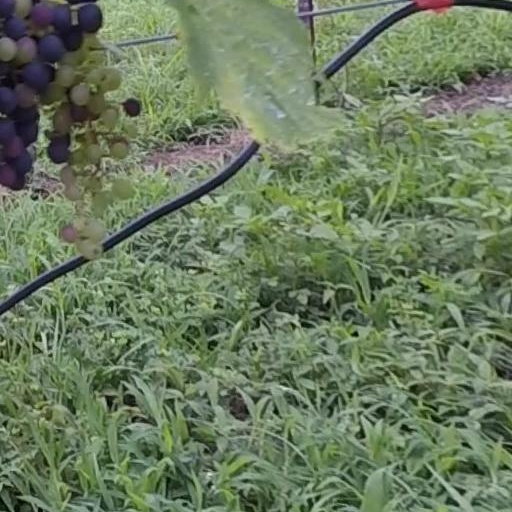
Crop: grape